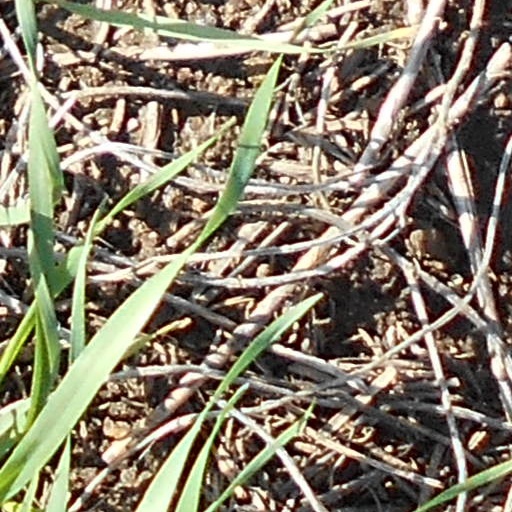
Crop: wheat